Solvatochromism

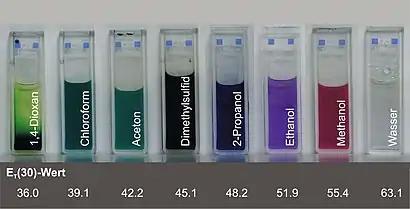
Reichardt's dye dissolved in different solvents

The solvatochromic effect is the way the spectrum of a substance (the solute) varies when the substance is dissolved in a variety of solvents. In this context, the dielectric constant and hydrogen bonding capacity are the most important properties of the solvent. With various solvents there is a different effect on the electronic ground state and excited state of the solute, so that the size of energy gap between them changes as the solvent changes. This is reflected in the absorption or emission spectrum of the solute as differences in the position, intensity, and shape of the spectroscopic bands. When the spectroscopic band occurs in the visible part of the electromagnetic spectrum, solvatochromism is observed as a change of colour. This is illustrated by Reichardt's dye, as shown in the image.